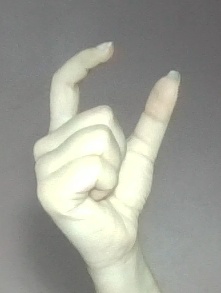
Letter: nun